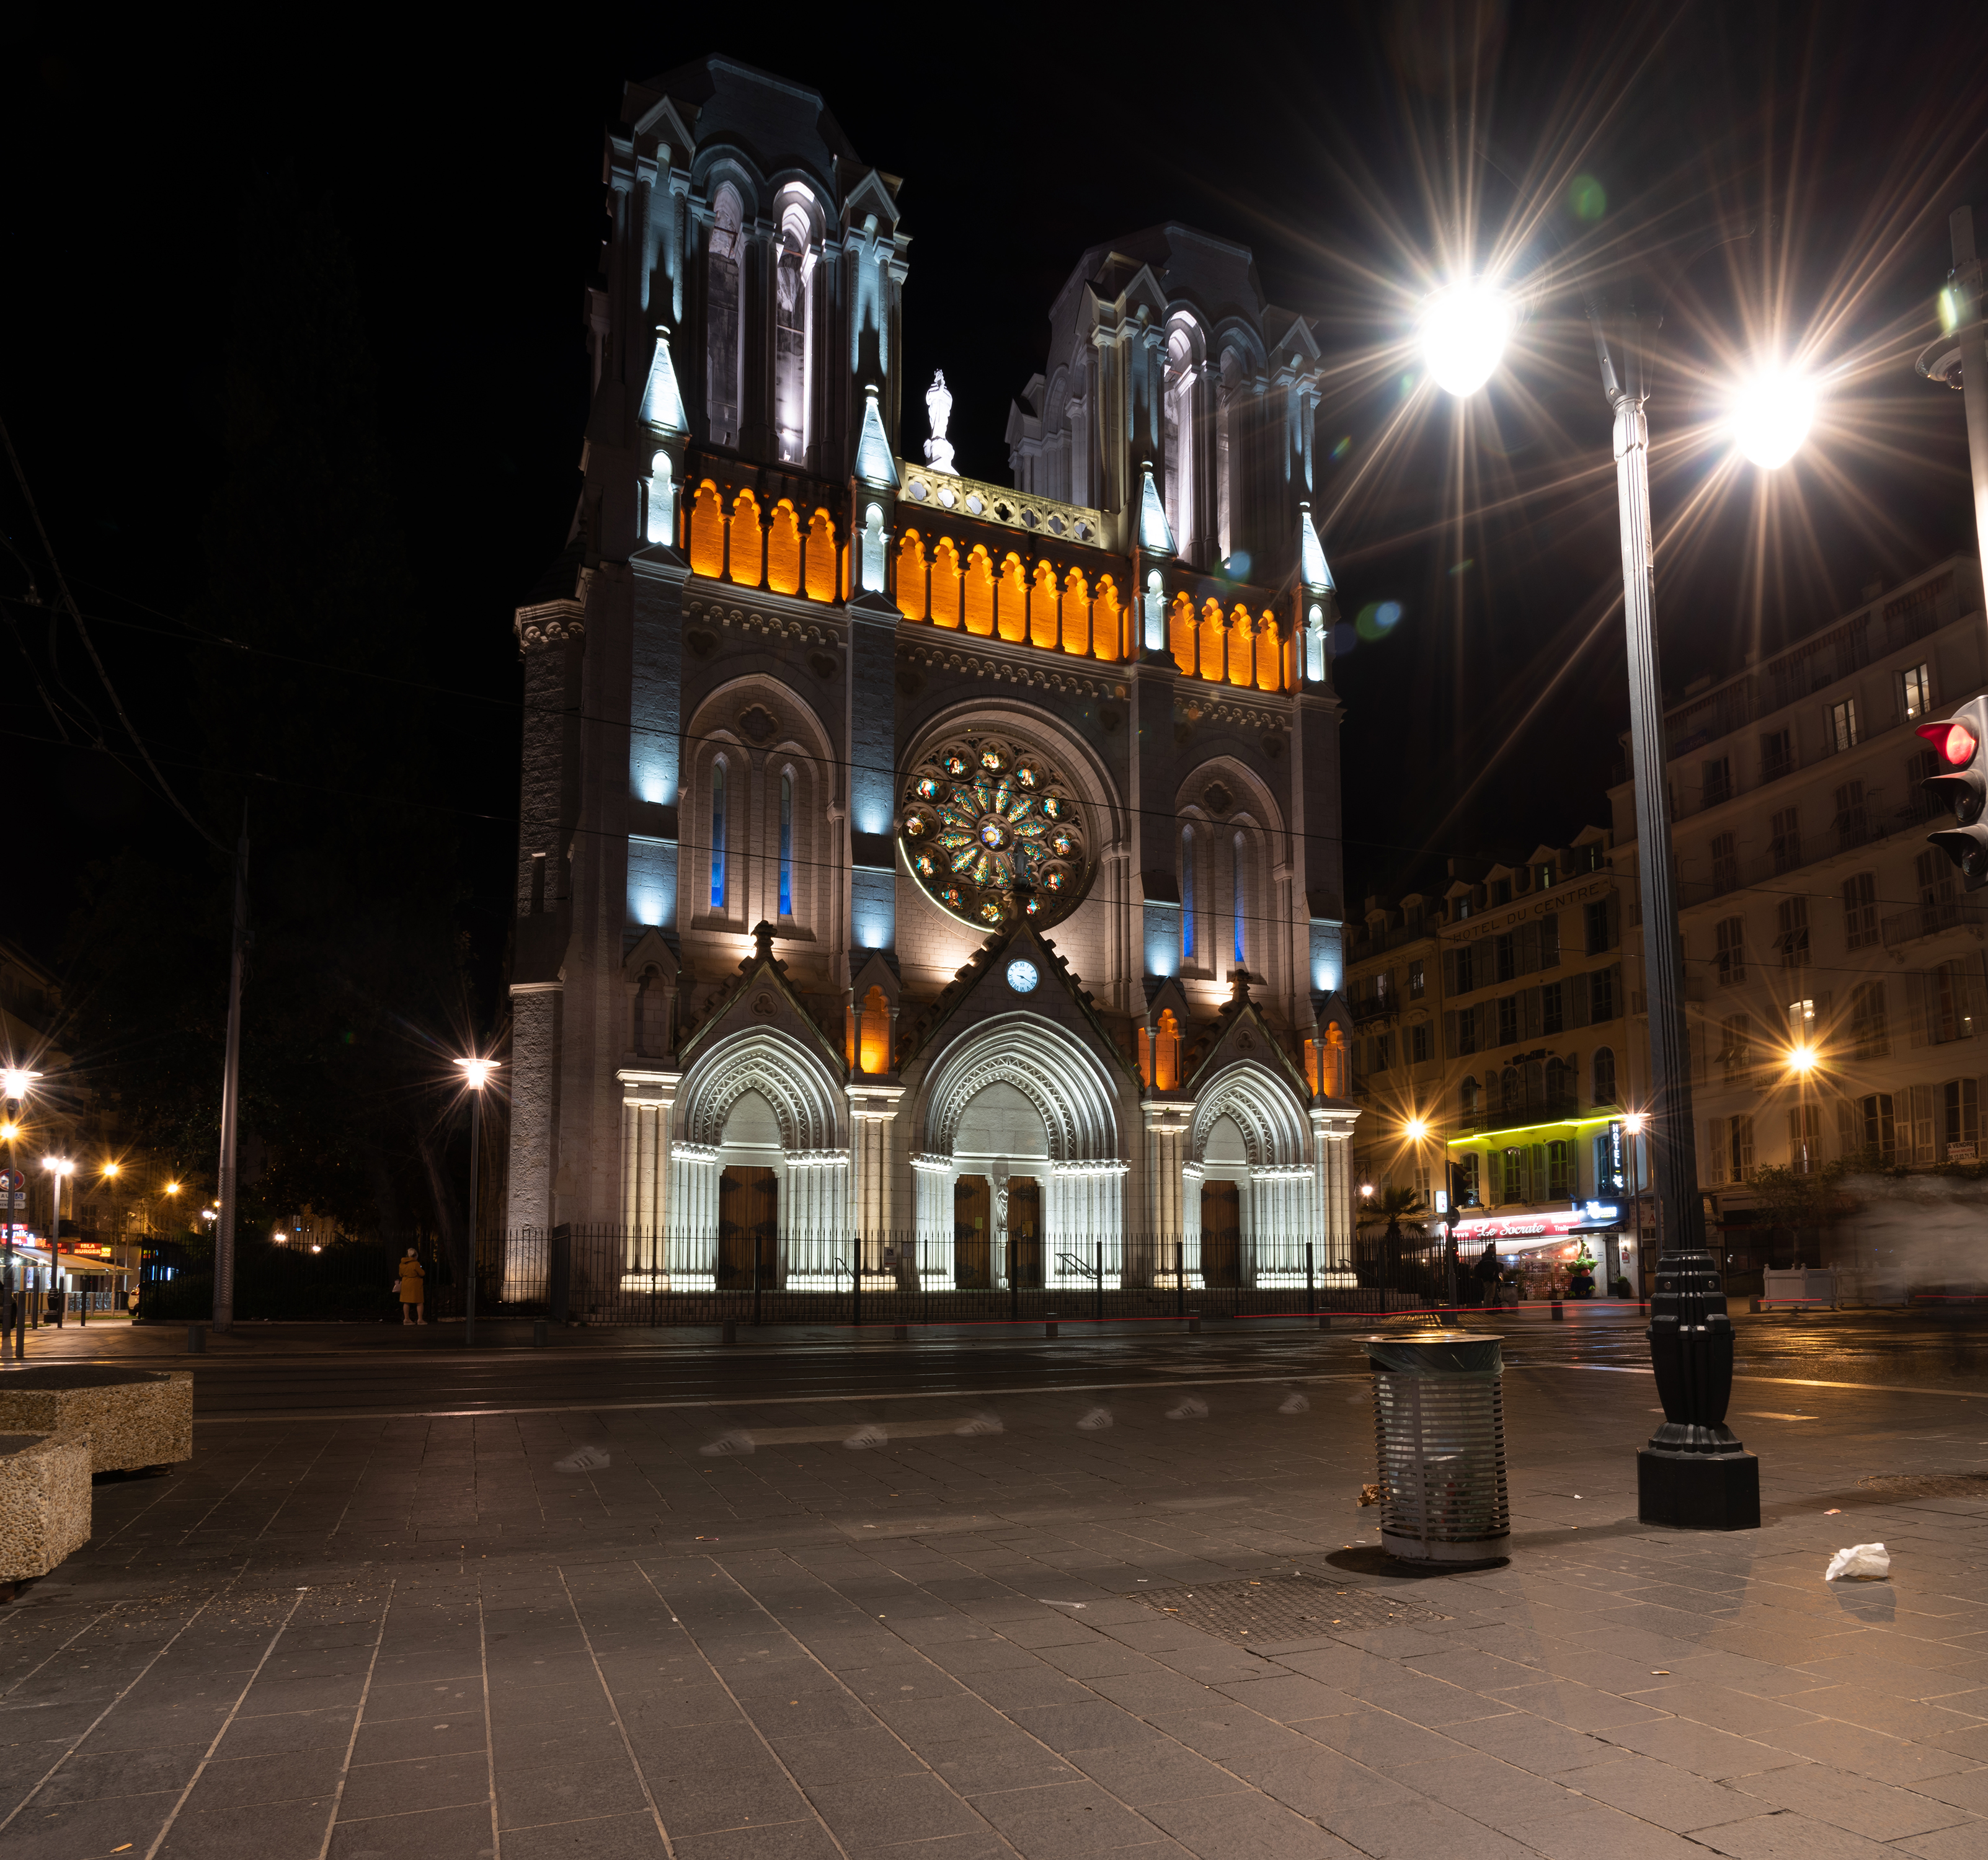
photography, night, landmark, architecture, sky, light, lighting, town, building, city, place of worship, iron, urban area, church, street light, cathedral, facade, metropolis, light fixture, tourist attraction, darkness, town square, midnight, clock tower, downtown, street, tourism, basilica, evening, metal